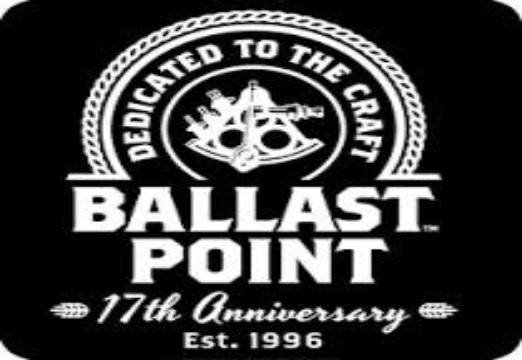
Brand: Ballast Point
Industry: Food